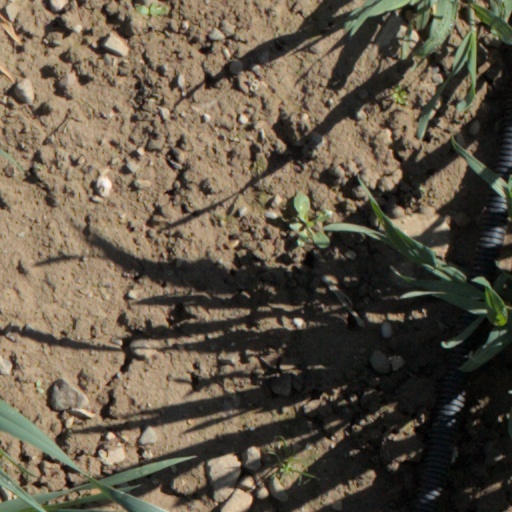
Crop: wheat